Zero Day (novel)

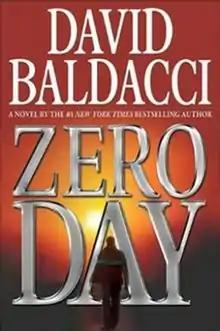
Hardcover edition

Zero Day is a thriller novel written by David Baldacci. It is the first installment in the John Puller book series. The book was initially published on November 16, 2011, by Grand Central Publishing.